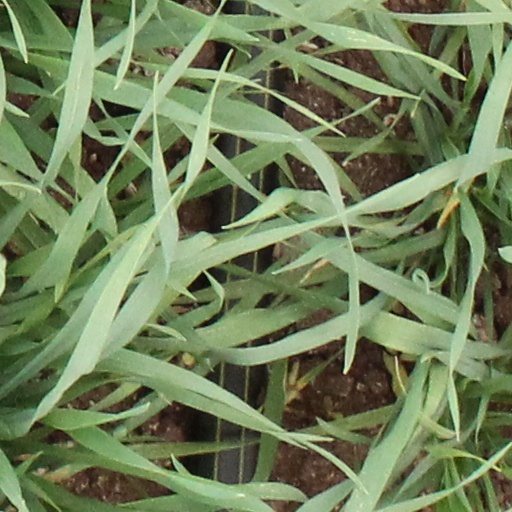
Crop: wheat